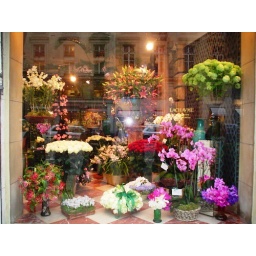
flower shops abounded and were wonderful to see while walking around in the cold.